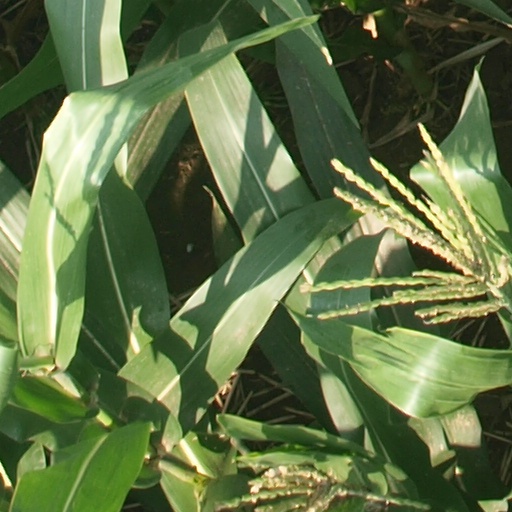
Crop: maize; corn